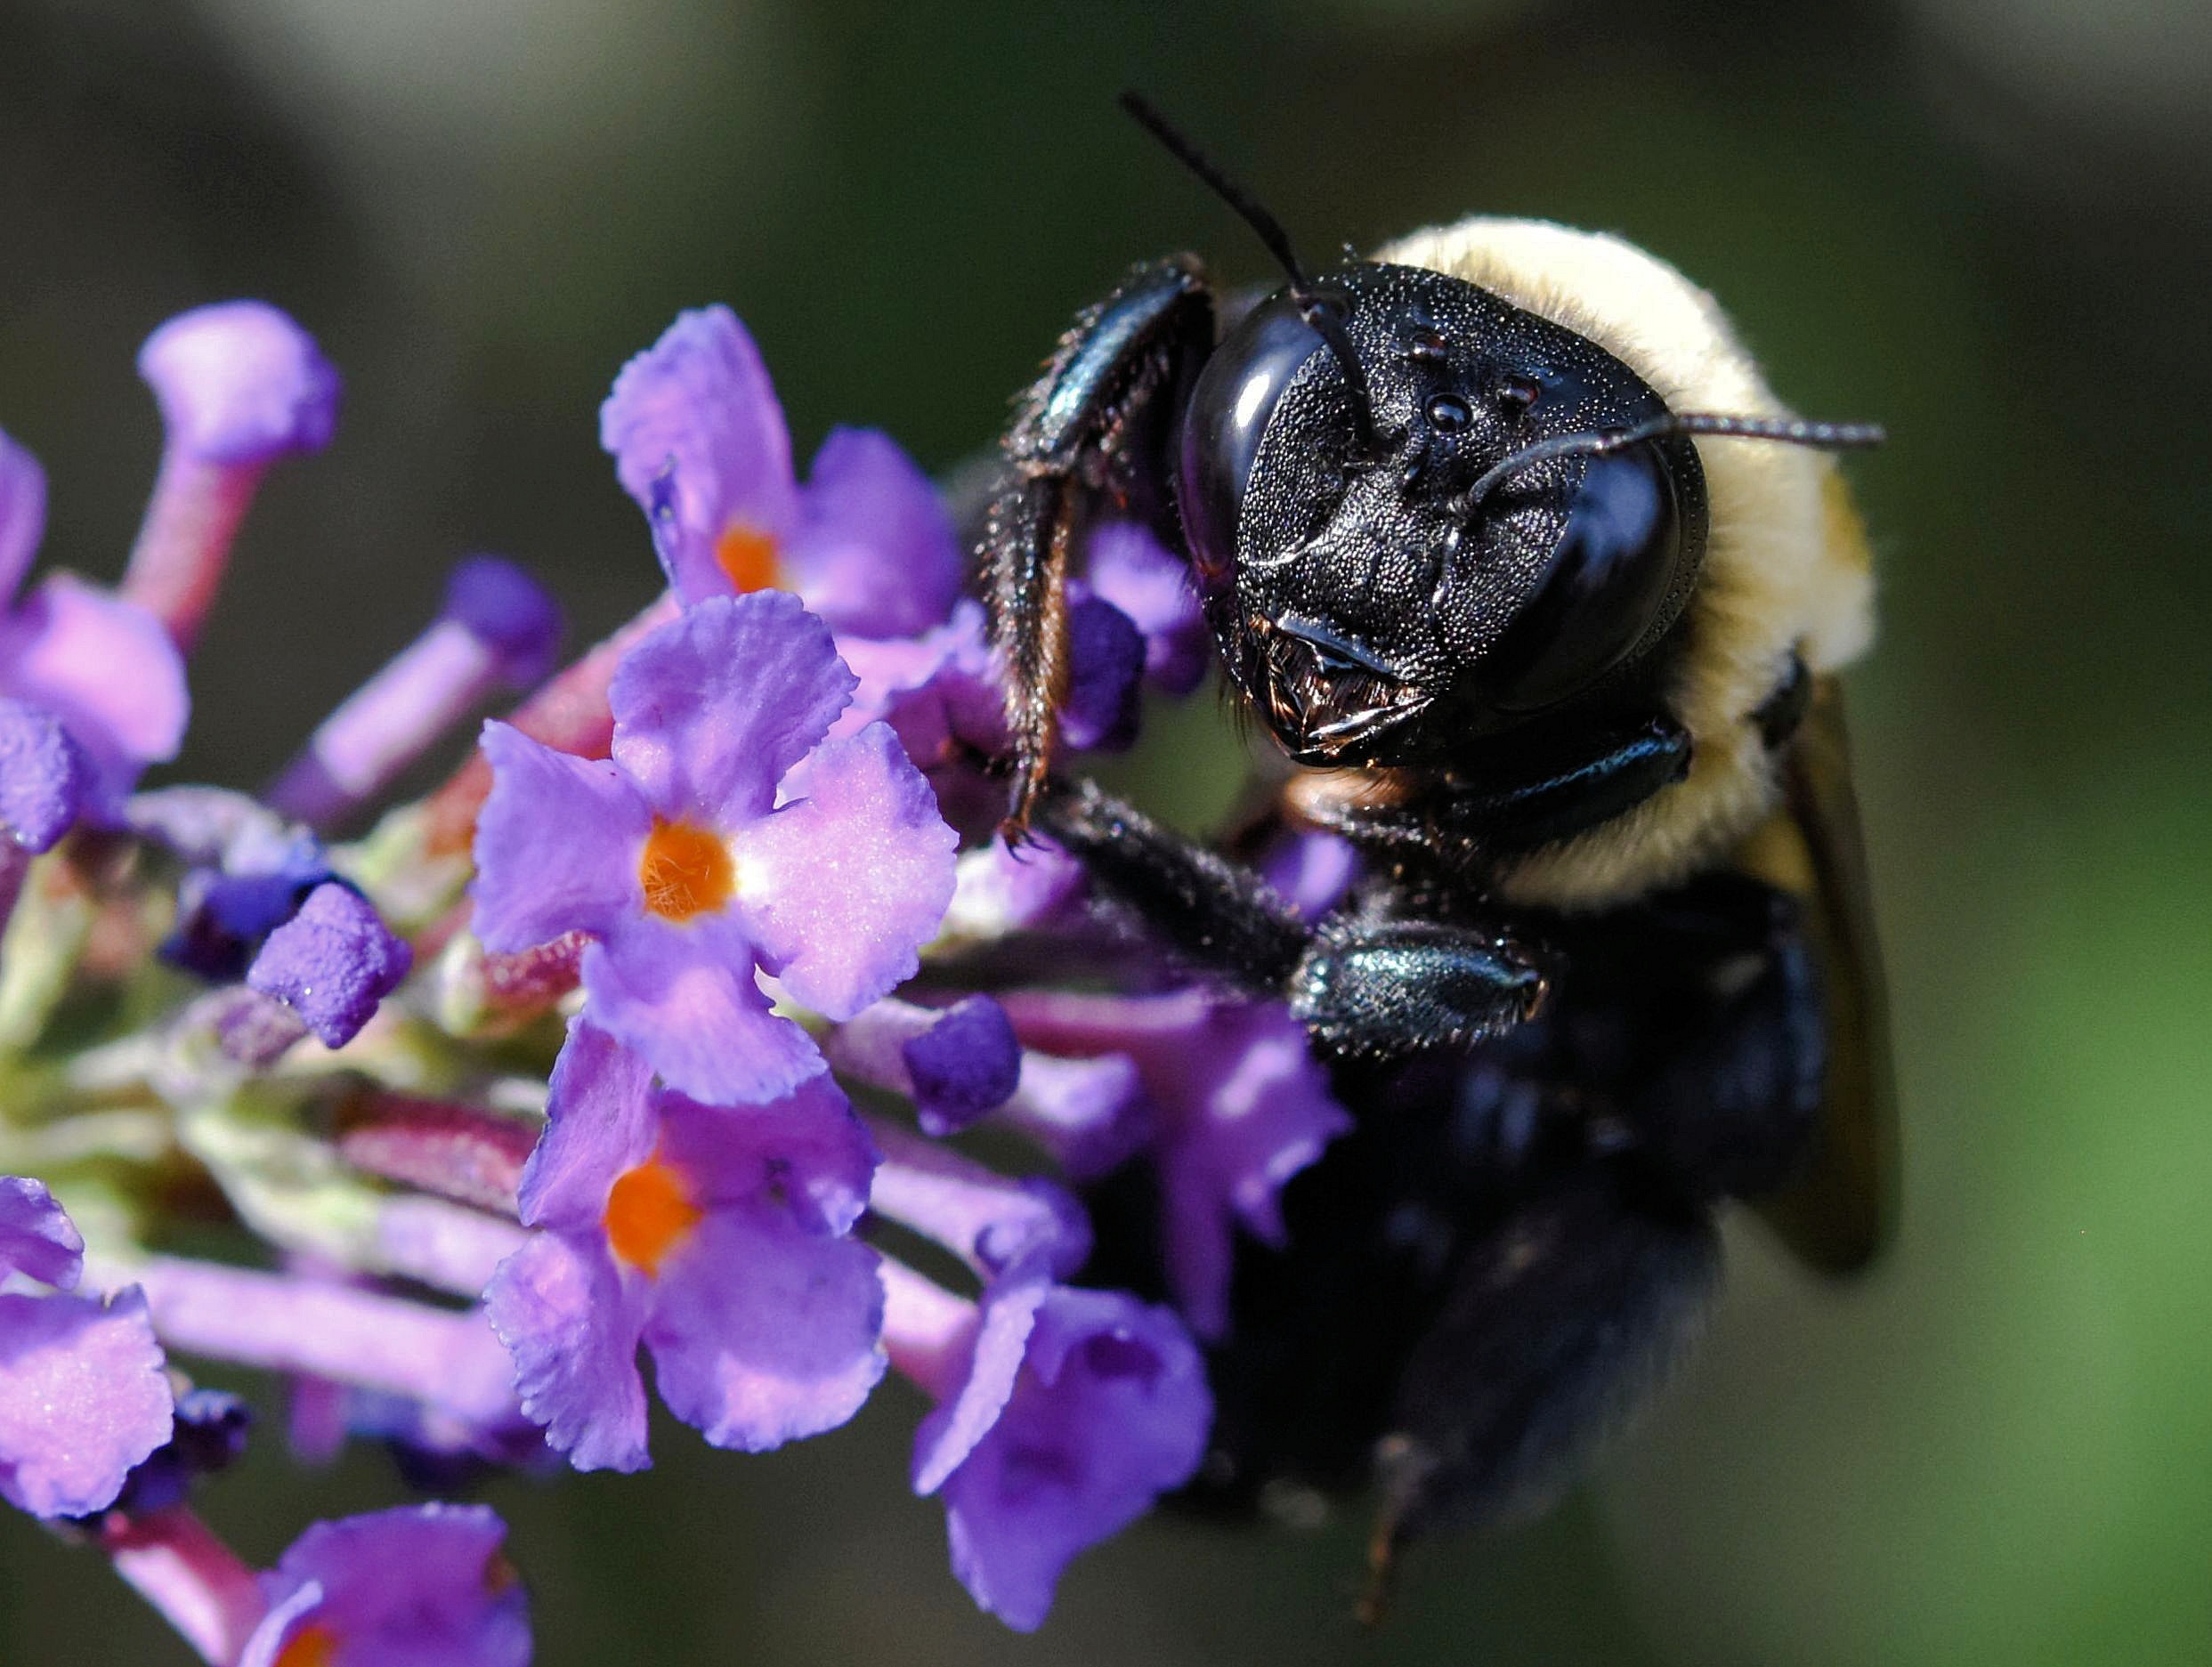
nature, photography, flower, flying, pollen, insect, bug, flora, fauna, invertebrate, close up, bee, bumblebee, honeybee, nectar, macro photography, arthropod, honey bee, pollinator, beekeeping, membrane winged insect